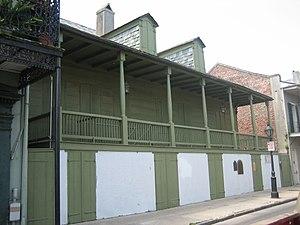
Les Franco-Américains sont des citoyens des États-Unis ayant une ascendance française, ancienne ou récente. L'expression englobe les personnes ayant des ascendants originaires de Nouvelle-France, de Haute et Basse-Louisiane, ou des colonies françaises des Caraïbes.